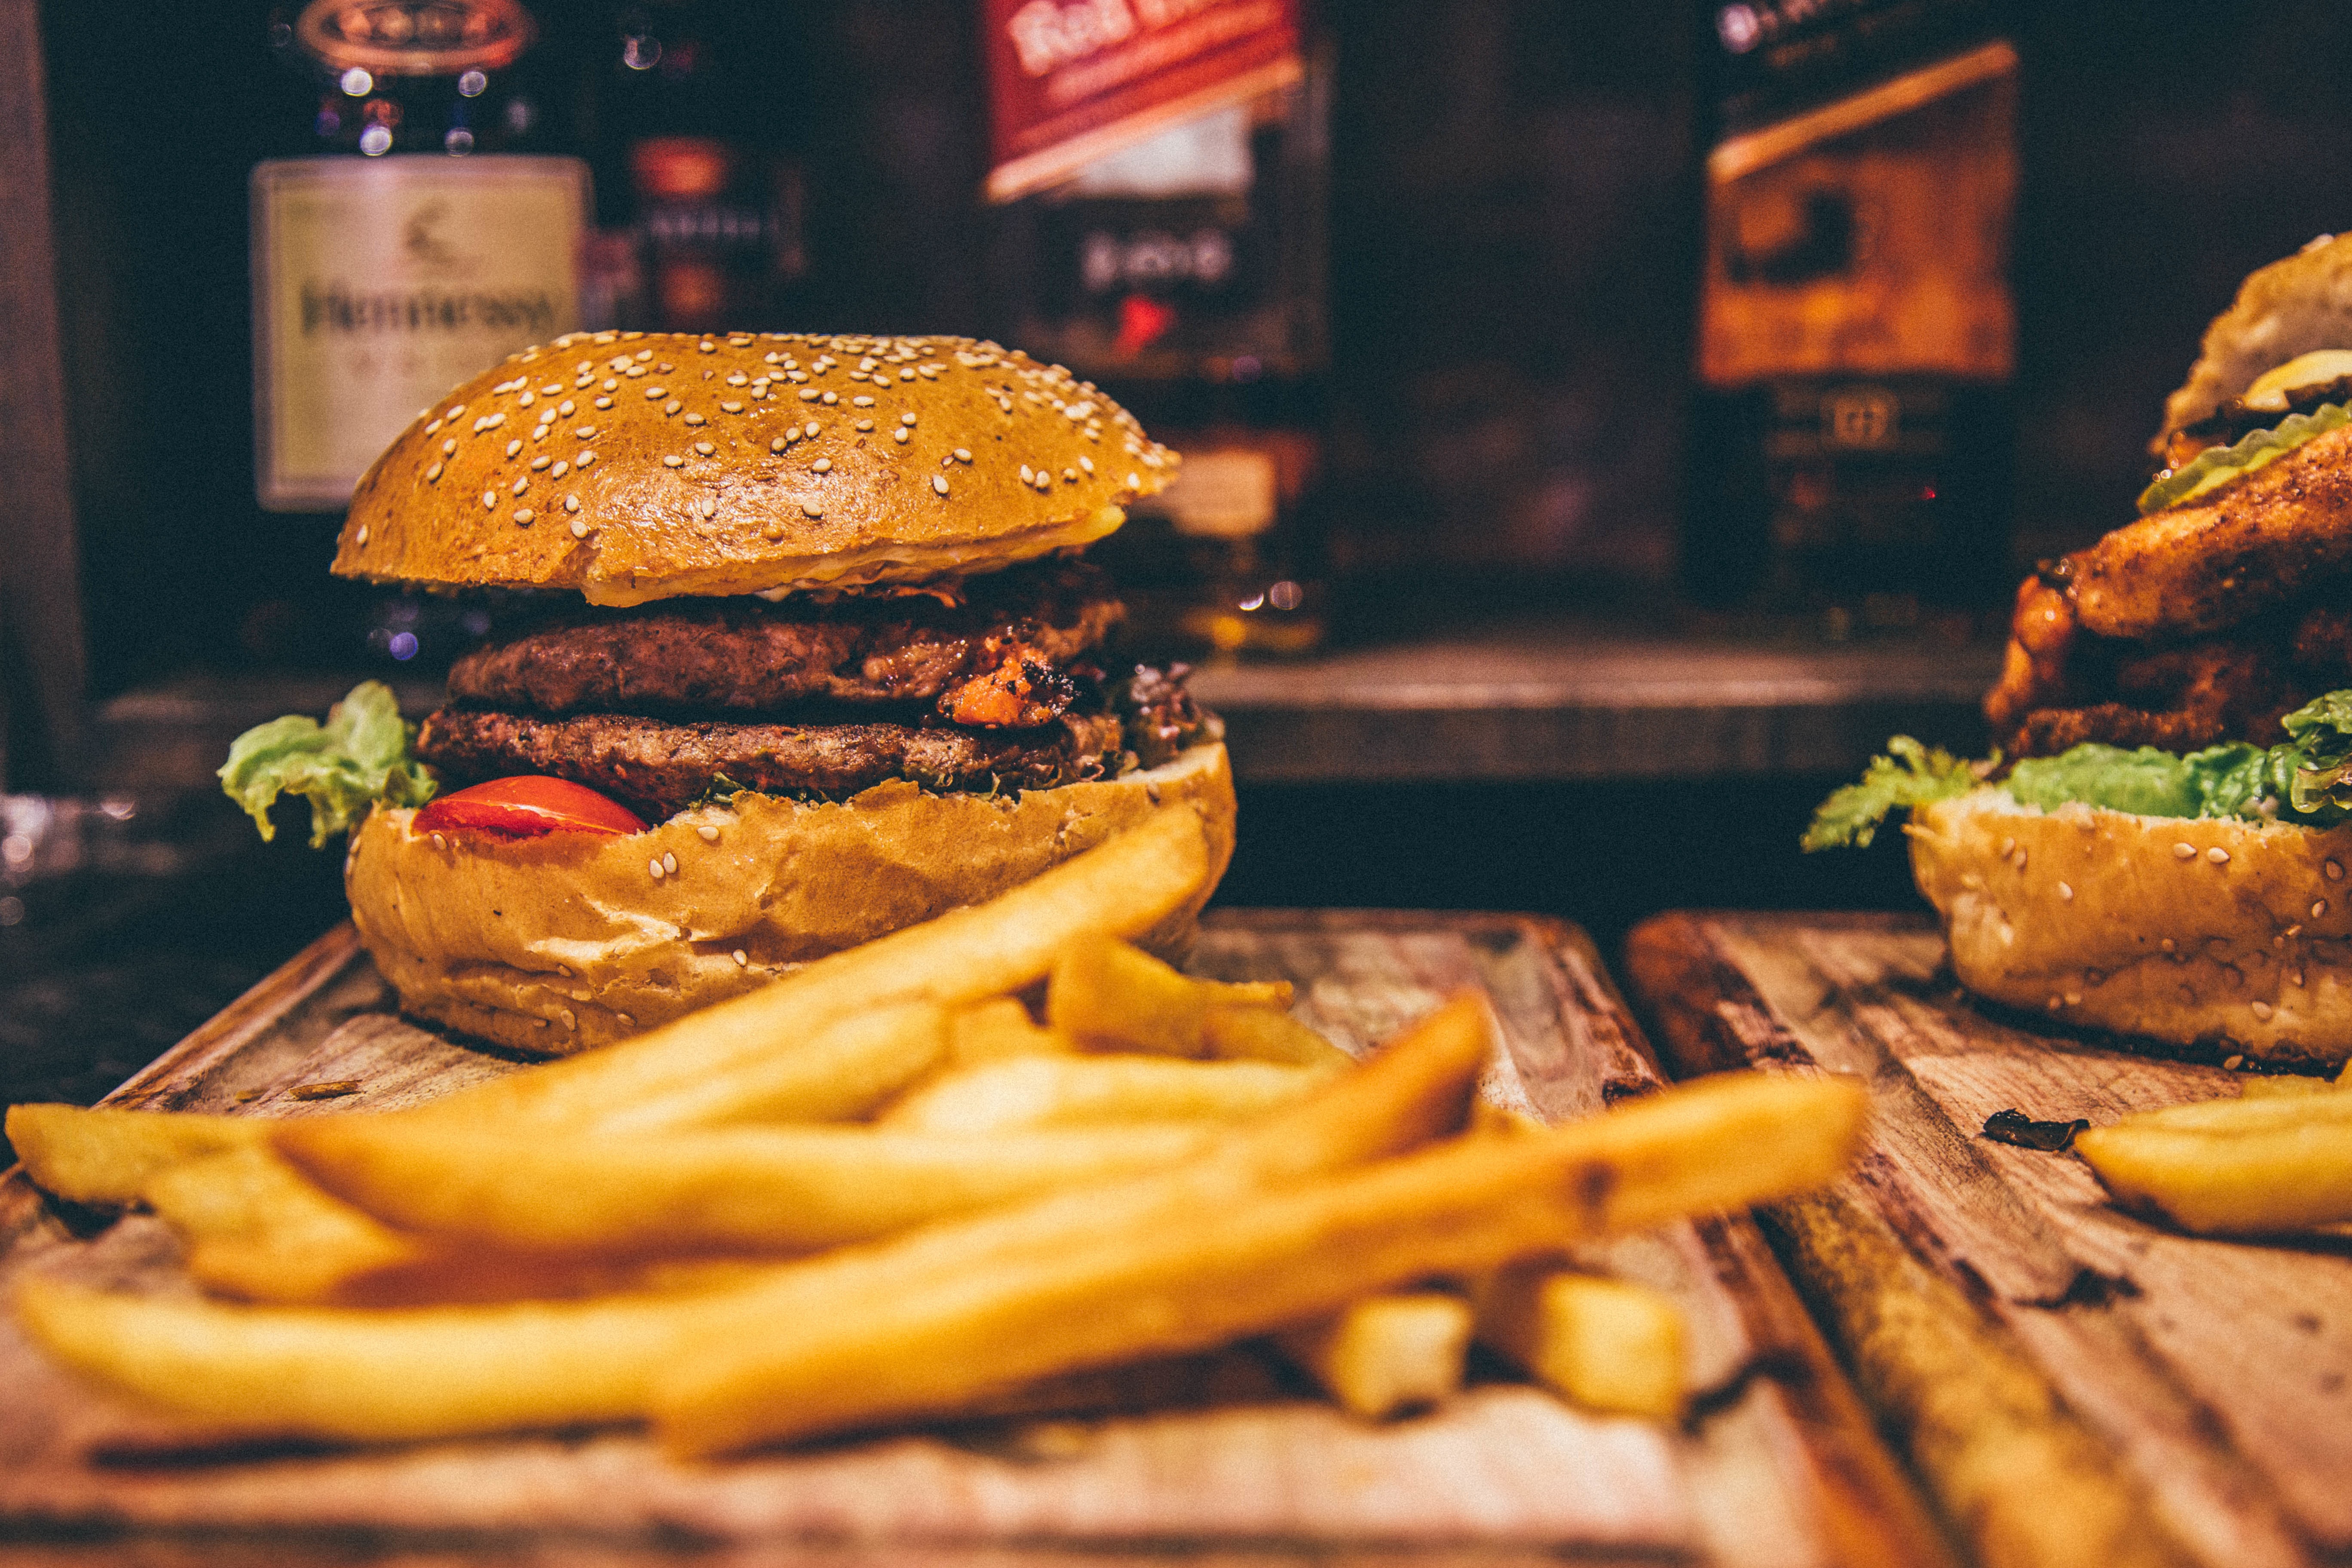
restaurant, dish, meal, food, breakfast, fast food, meat, cuisine, hamburger, sandwich, potato, cooked, fries, french fries, junk food, grilling